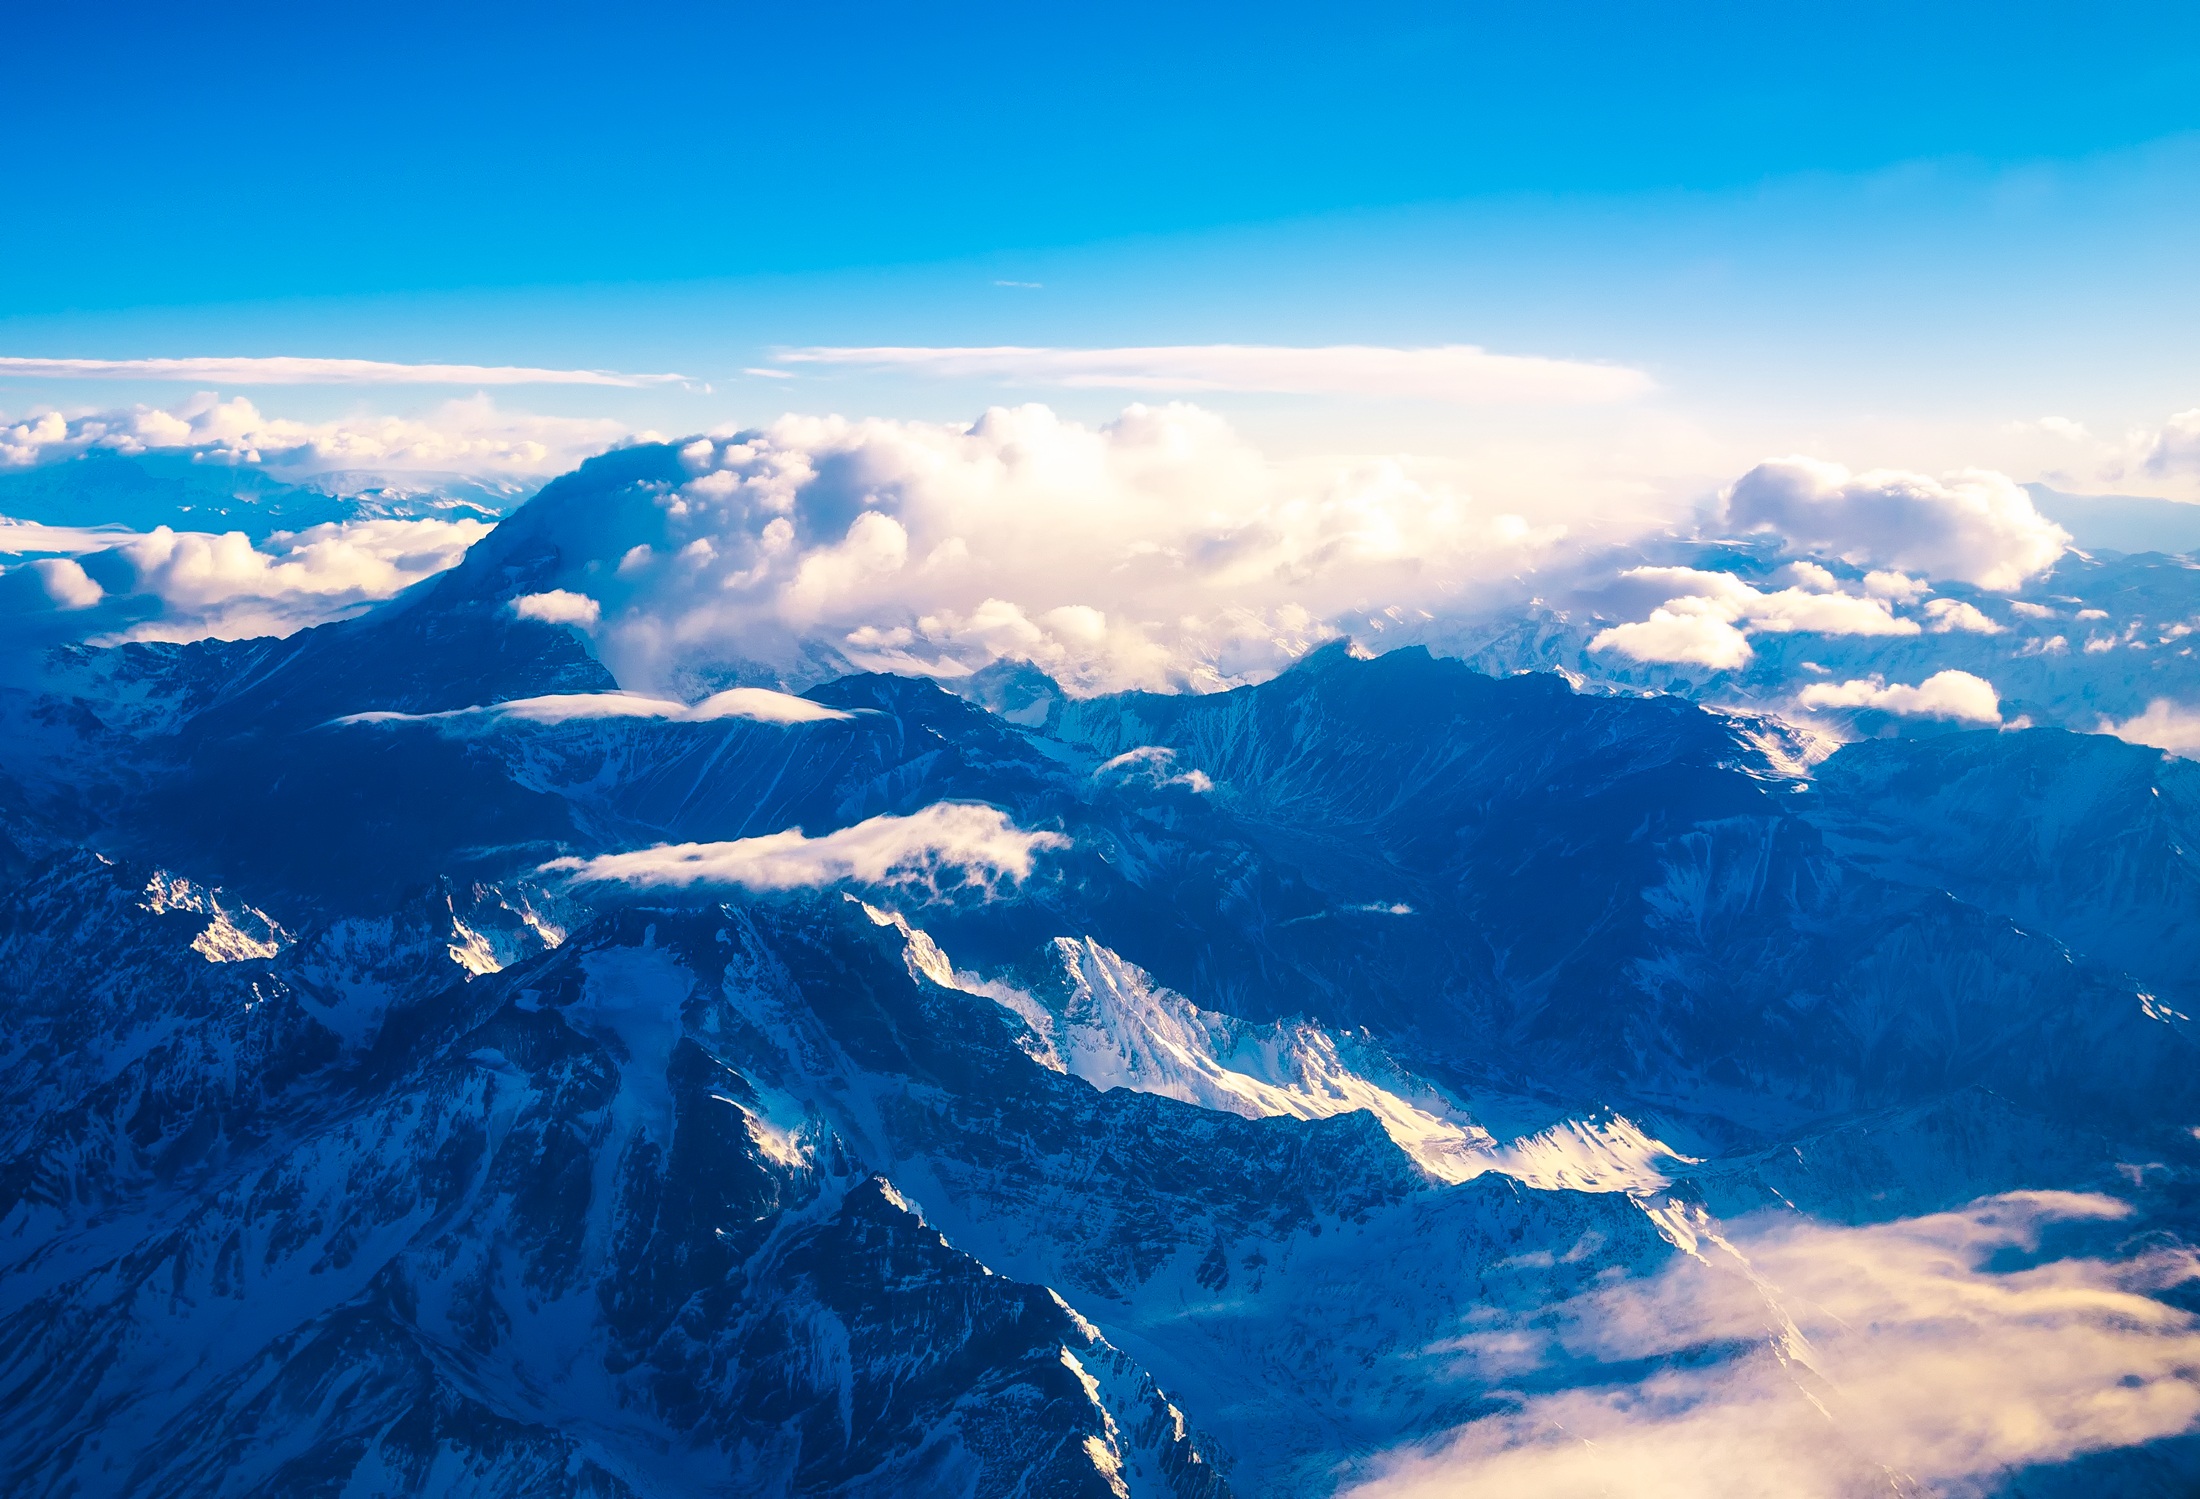
landscape, nature, horizon, mountain, snow, winter, cloud, sky, countryside, hill, atmosphere, mountain range, country, range, daytime, remote, scenic, cumulus, arctic, highland, aerial view, ridge, summit, outdoors, hdr, massif, mountains, alps, peaks, beautiful, argentina, fell, aerial photography, hill station, meteorological phenomenon, atmosphere of earth, mountainous landforms, computer wallpaper, glacial landform, ice cap, mount scenery